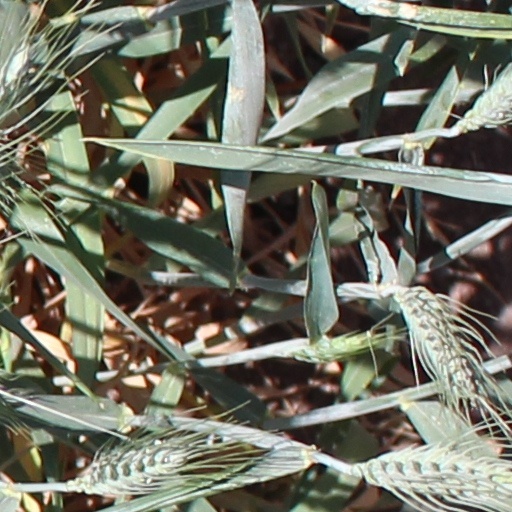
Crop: wheat